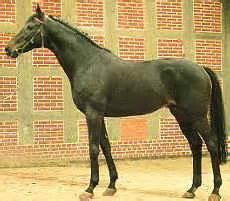
horse